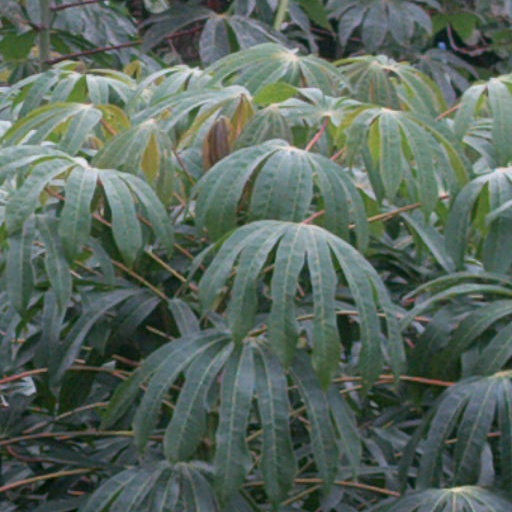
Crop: cassava